Copying pencil

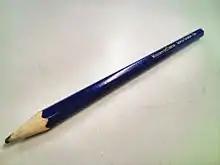
An Italian copy pencil used in elections

A copying pencil, also an indelible pencil or chemical pencil, is a pencil whose lead contains a dye. The lead is fabricated by adding a dry water-soluble permanent dye to powdered graphite—used in standard graphite pencils—before binding the mixture with clay.